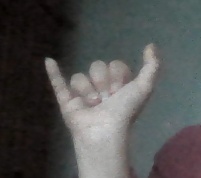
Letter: ya